Mare Island Naval Shipyard

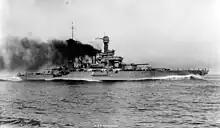
Battleship

In 1911, the Marine Corps established two West Coast recruit training depots first at Mare Island, the second at Puget Sound, Washington. Mare Island eventually became the West Coast's only recruit training facility when the Puget Sound operation consolidated to the San Francisco Bay Area in 1912. Instructors trained recruits there until 10 August 1923, when they relocated to Marine Corps Recruit Depot San Diego.